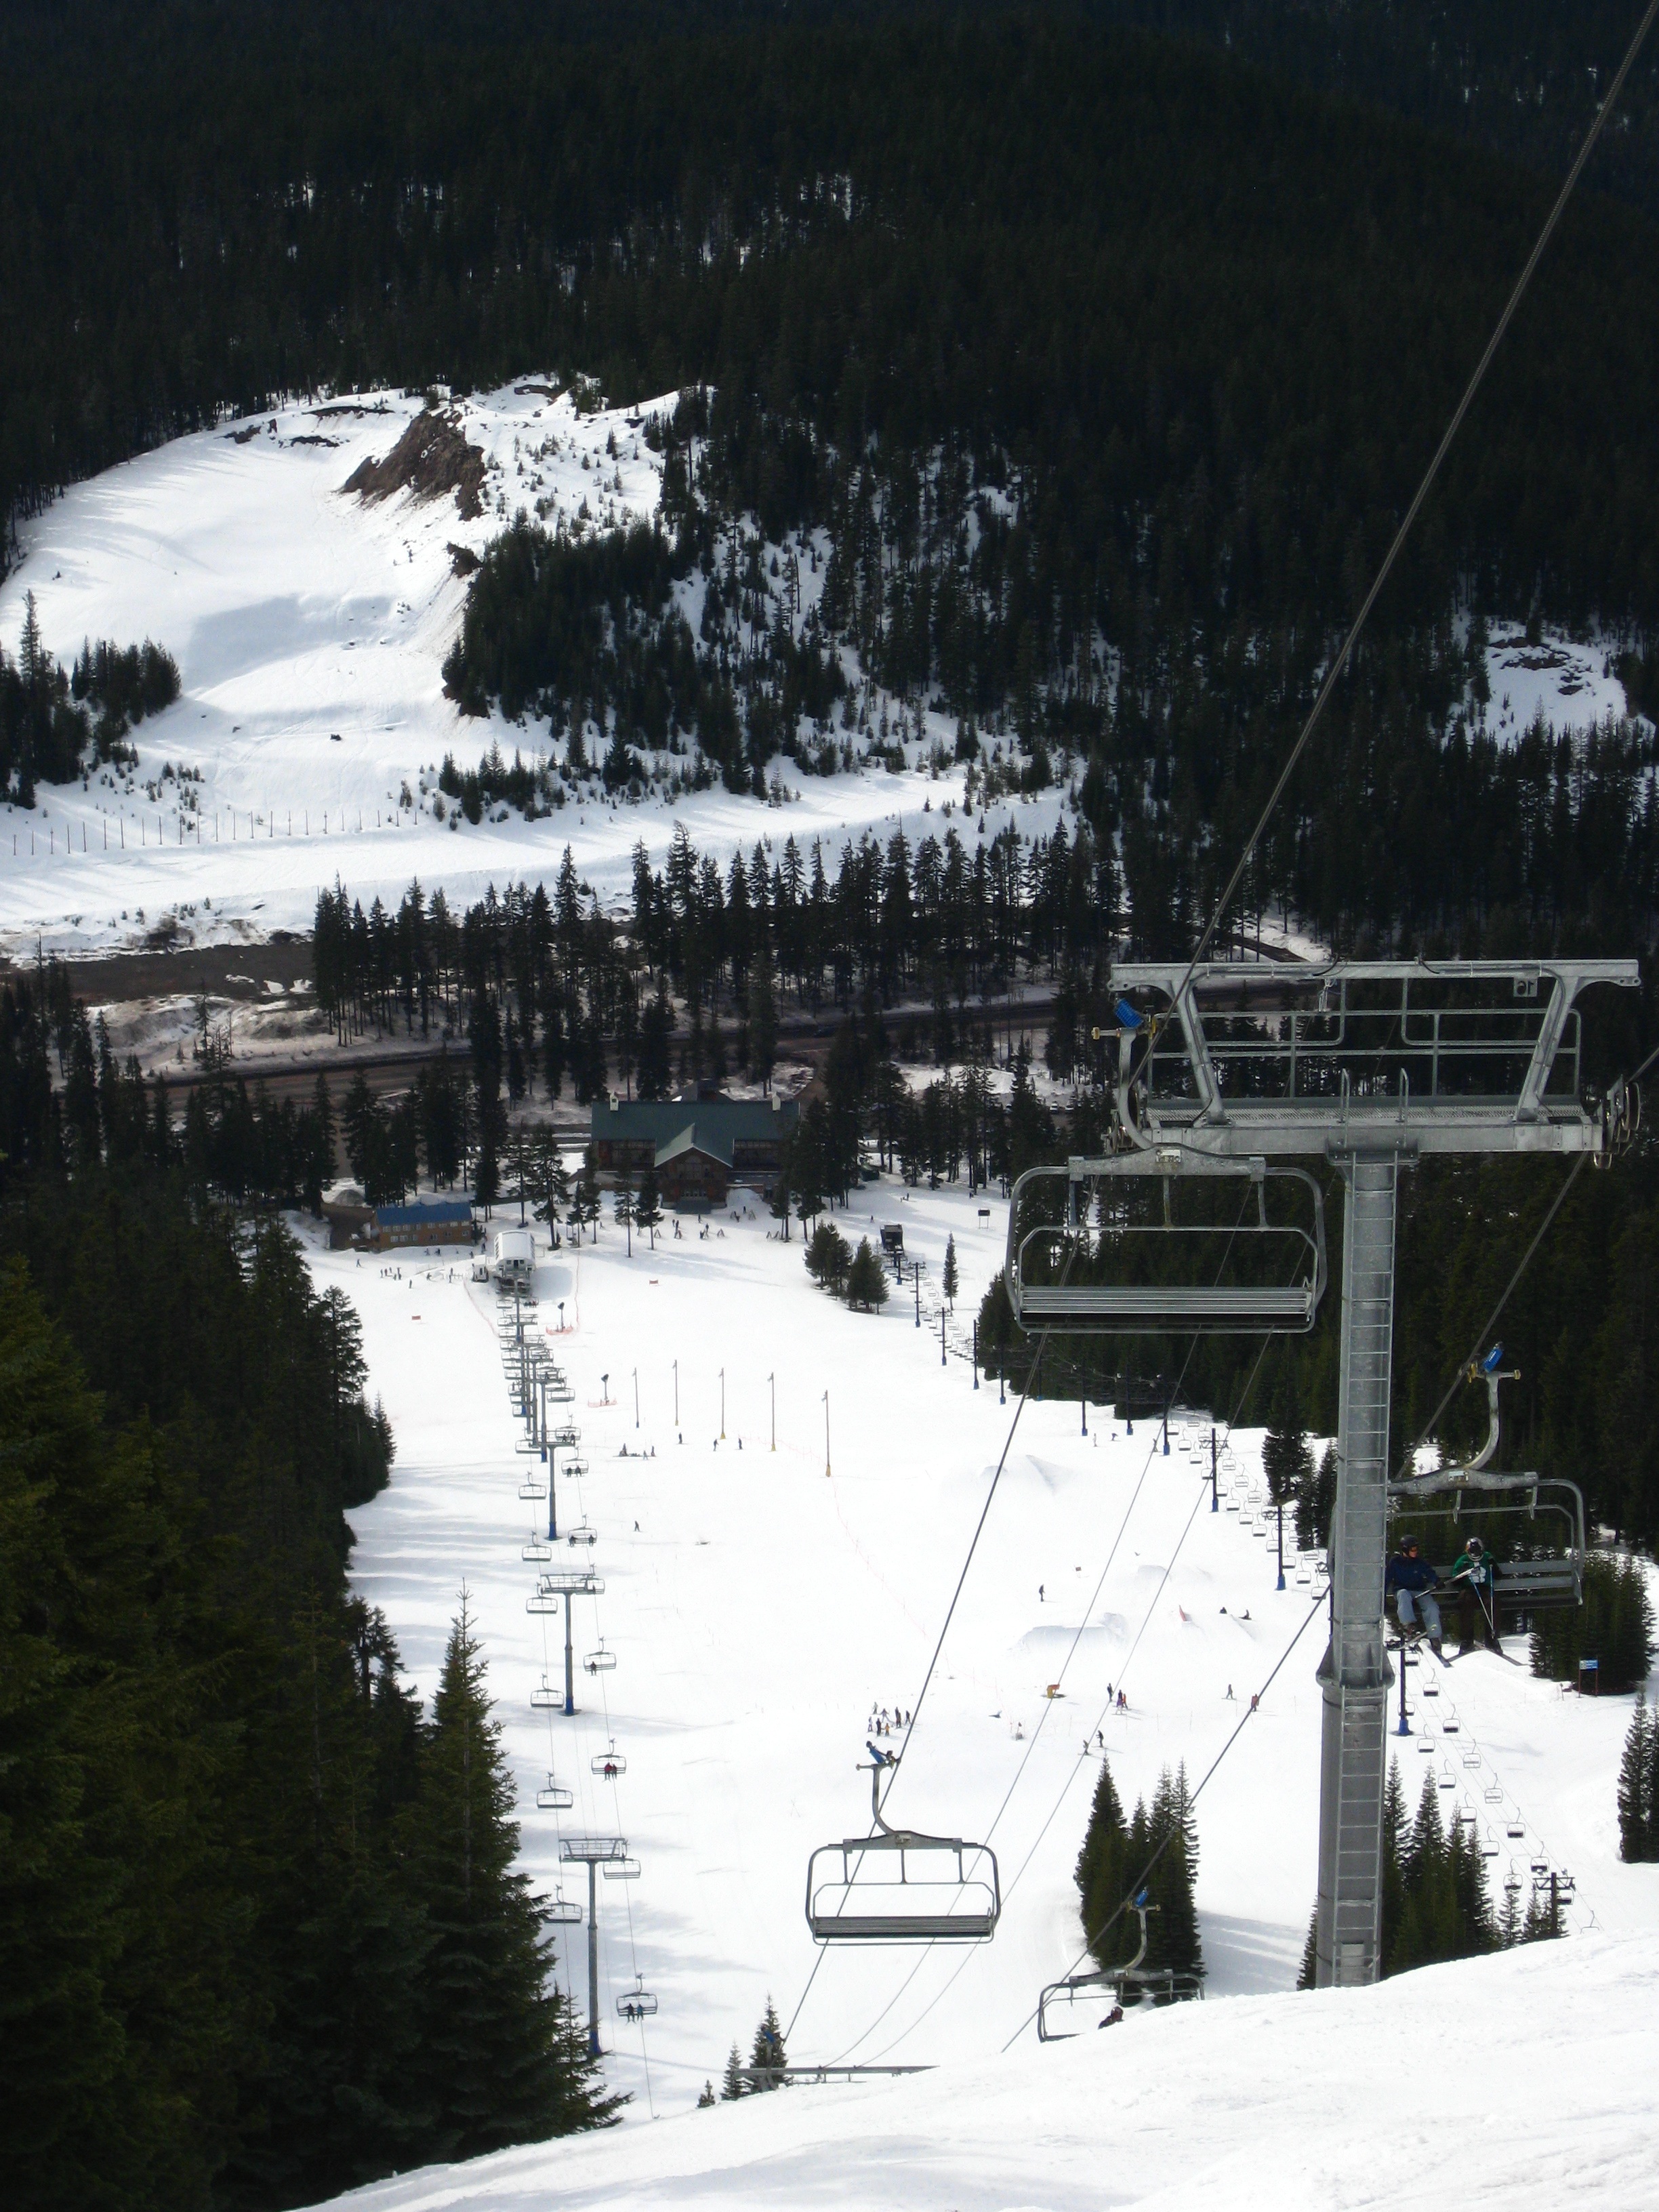
nature, outdoor, mountain, snow, cold, winter, white, sport, adventure, mountain range, vacation, ski lift, weather, alpine, extreme, skiing, lifestyle, season, winter sport, lift, fun, resort, alps, downhill, ski, active, piste, skier, hobby, nordic skiing, ski equipment, geological phenomenon